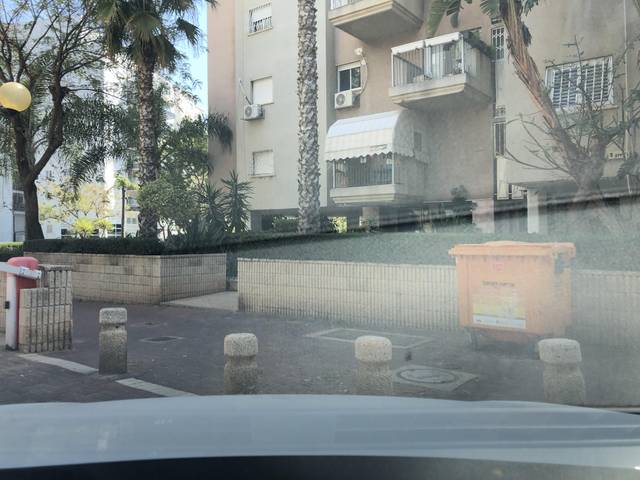
Region: Israel
Coordinates: 32.002, 34.767